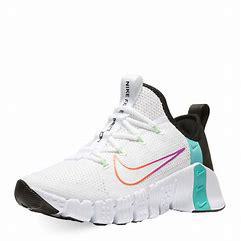
Brand: Nike
Model: Free Metcon 3